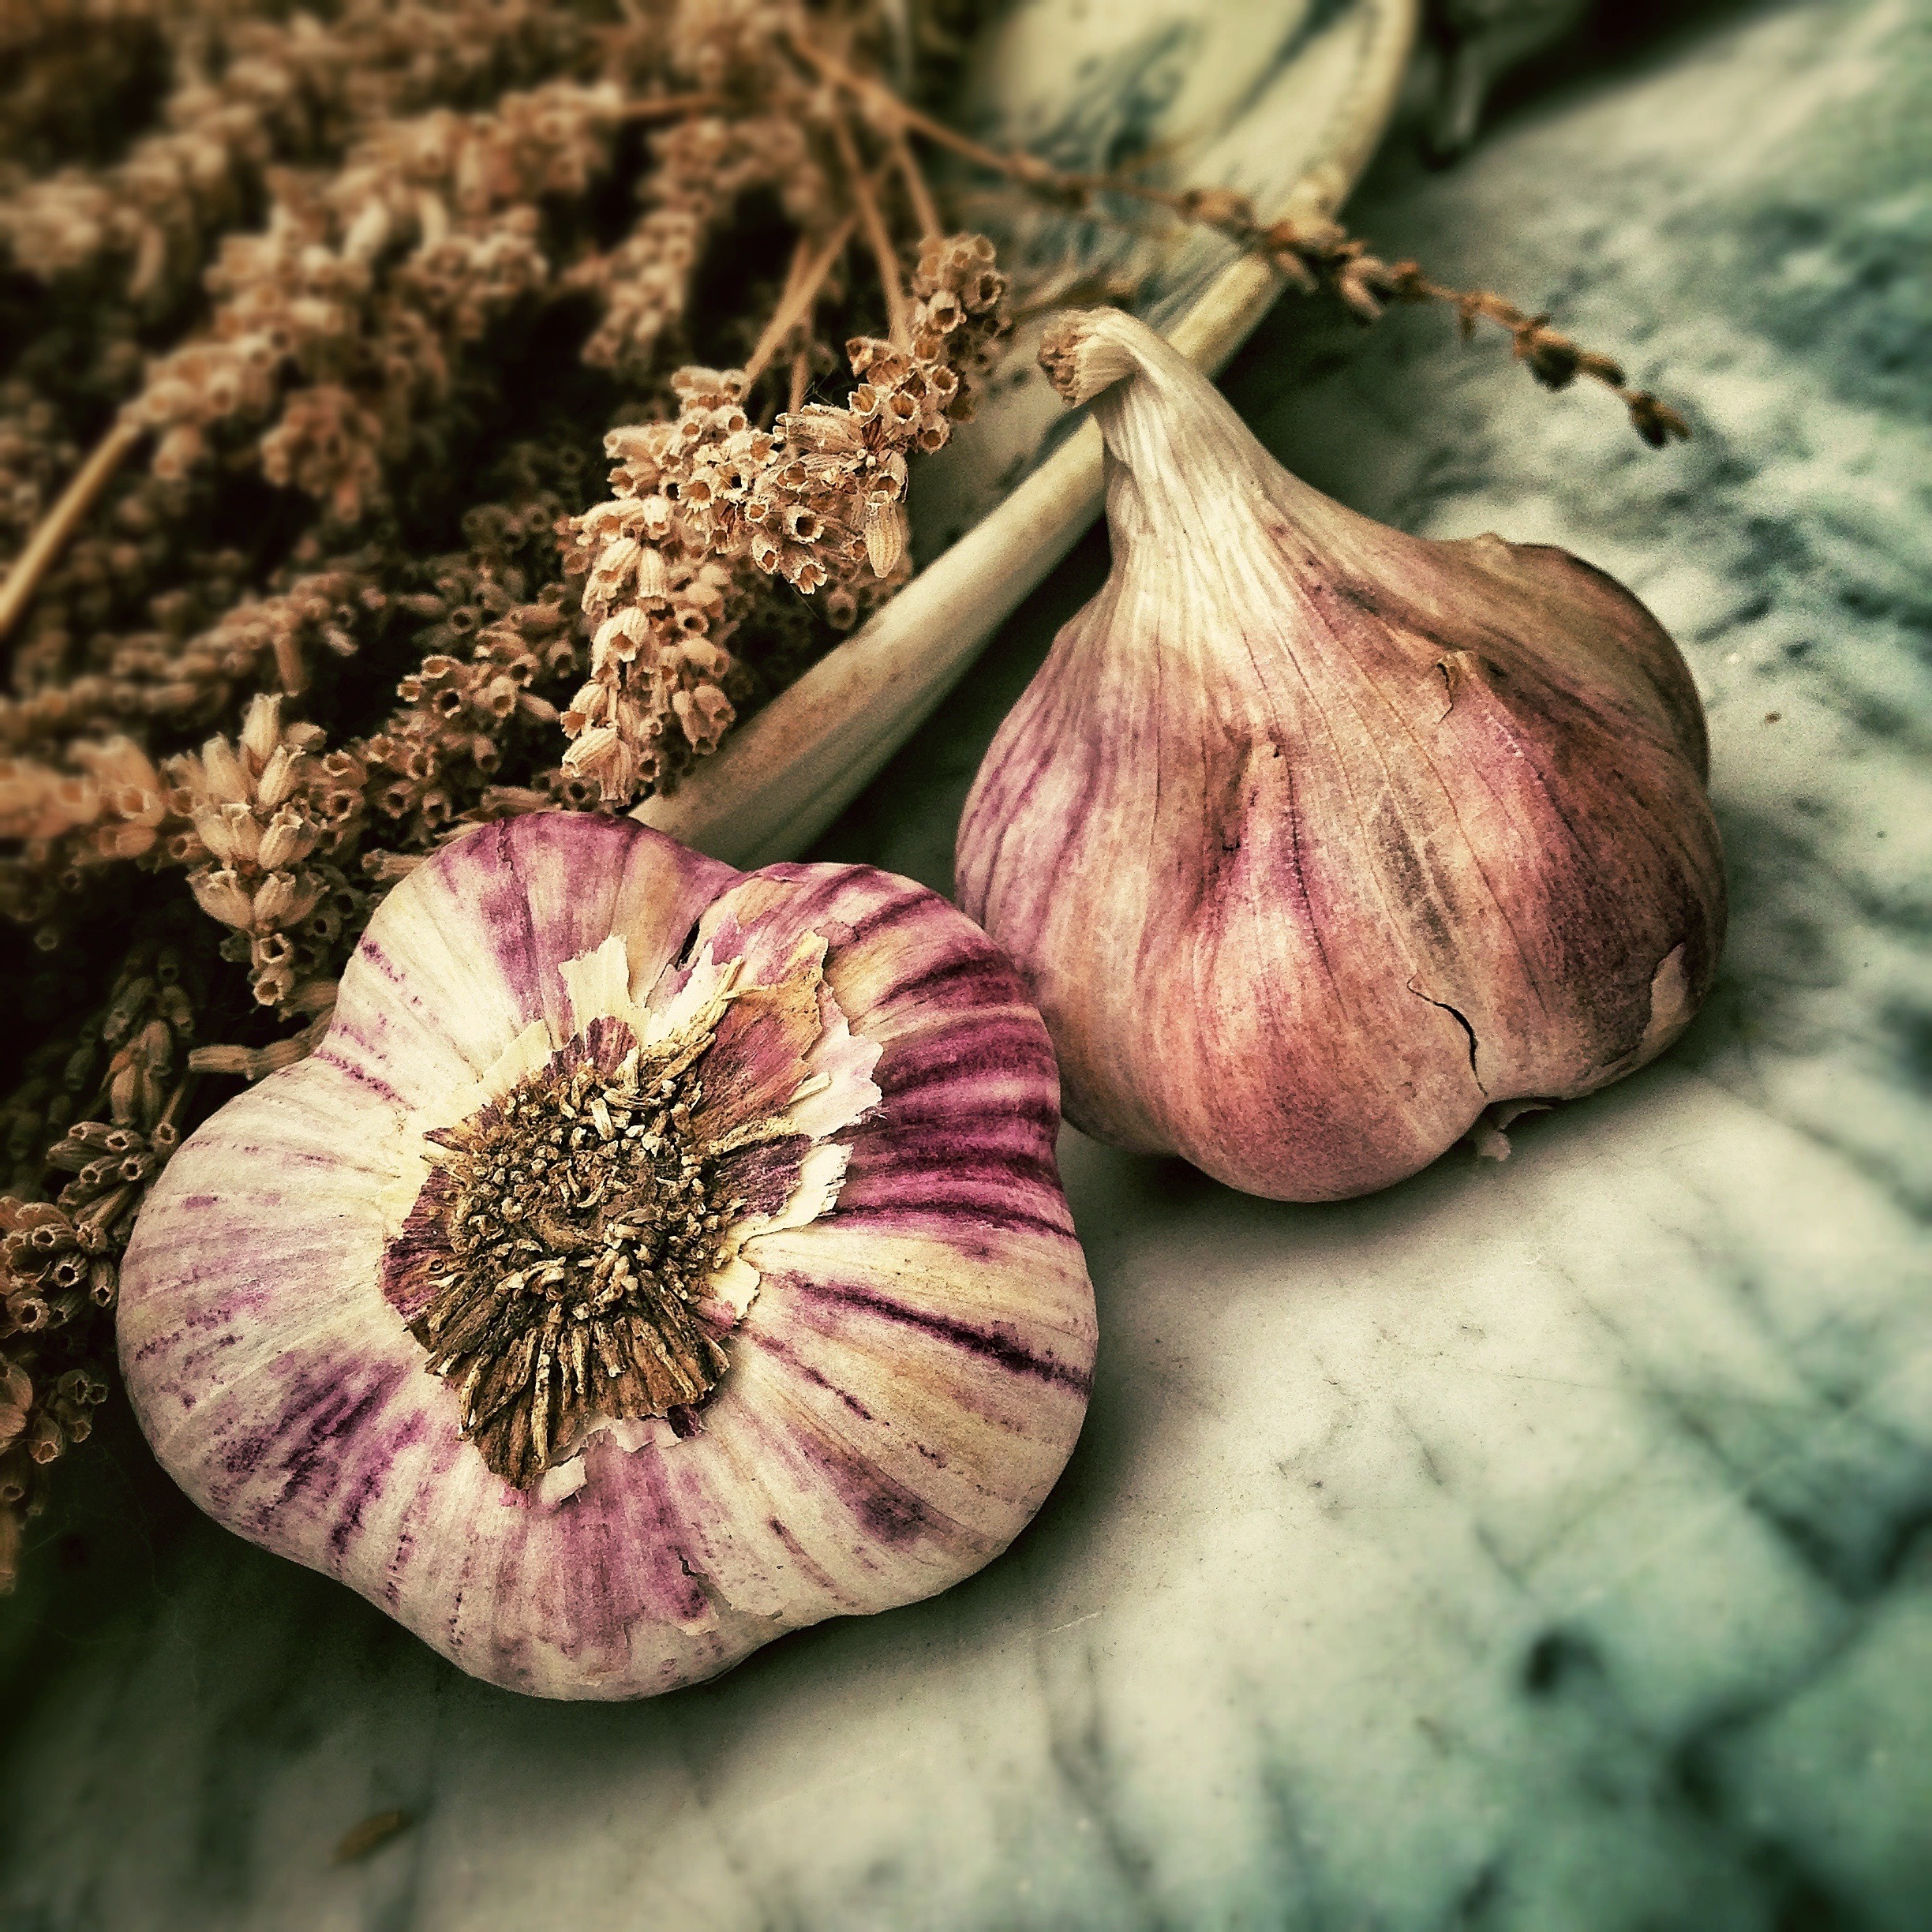
plant, white, photography, leaf, flower, petal, france, rural, food, mediterranean, spice, ingredient, garlic, produce, vegetable, kitchen, italy, botany, healthy, flora, cook, close up, smell, herbs, italian, aromatic, macro photography, flowering plant, plant stem, land plant, onion genus